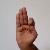
The image shows a hand gesture representing the letter 'F' in Indian Sign Language.